Rafael Guastavino

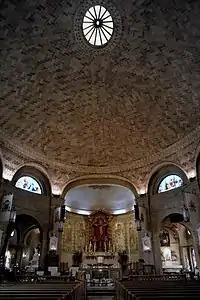
Inside dome of the Basilica of St. Lawrence, and final resting place of Rafael Guastavino in Asheville, North Carolina.

In 1900, New York architects Heins & LaFarge hired Guastavino to help construct City Hall station, the underground showpiece for the IRT, the first part of the then-new New York City Subway. The station, although elegant, was never convenient or popular, as it was superseded by nearby stops with connections to Brooklyn. After the city closed it in 1945 because needed upgrades were too expensive, it became a legendary abandoned Manhattan underground relic. Subway buffs and urban spelunkers knew about it. Guastavino also installed the ceiling of the south arcade of the Manhattan Municipal Building, which was constructed during 1907-1914.